Papyrus Oxyrhynchus 90

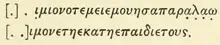
The possible cryptogram from P. Oxy. 90

The fragment contains a receipt, and is similar to Papyrus Oxyrhynchus 89. It was written by an unknown author. It states "that Clarus, ex-"agoranomus," had deposited 8 "artabae" 4 "choenices" in the public granary". According to Grenfell and Hunt, the last two lines are "written in Greek characters, but cannot be construed as Greek. Since they do not appear to be Graecized demotic, they are possibly a cryptogram of some kind." The measurements of the fragment are 103 by 80 mm.